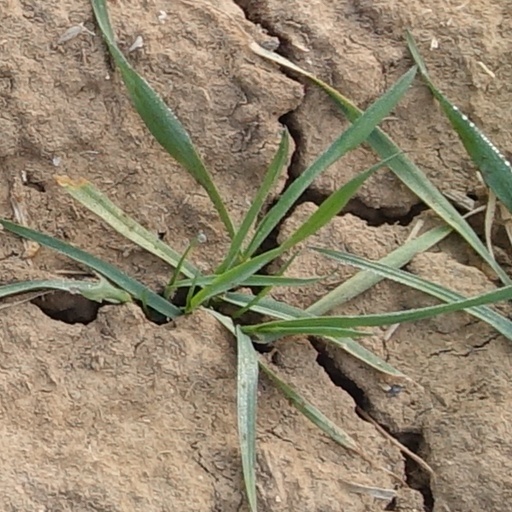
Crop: wheat